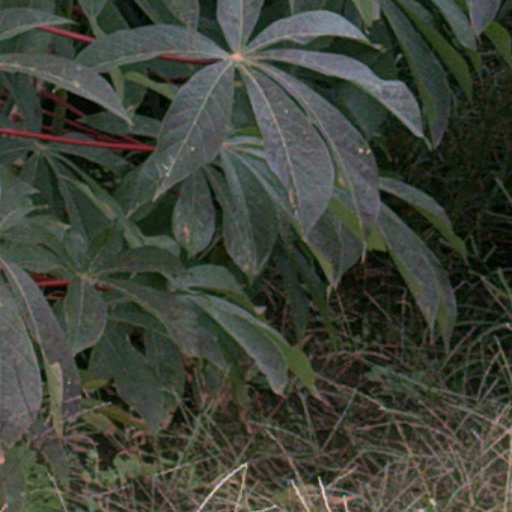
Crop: cassava